Hemma of Gurk

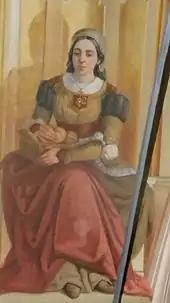
Fresco of Saint Hemma in St. Leonard's Parish Church, Nova Cerkev (Municipality of Vojnik, Slovenia)

Saint Hemma is the patron saint of the Roman Catholic Diocese of Gurk and her intercession is sought for childbirth and diseases of the eye. She is venerated not only in Carinthia (the Austrian state coterminous with the Diocese of Gurk), but also in neighboring Styria (another Austrian state) and Slovenia. From about 300 years ago, the pious and those seeking assistance have been coming to her tomb in Gurk Cathedral, travelling from Carniola over the Loibl Pass. This pilgrimage took place every year on the fourth Sunday after Easter, but fell out of use as a result of the political circumstances of the 20th century.